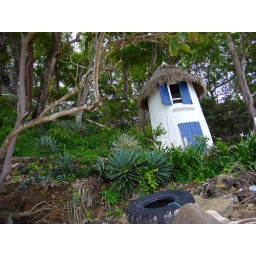
Strange little beach tower in Isla Contadora